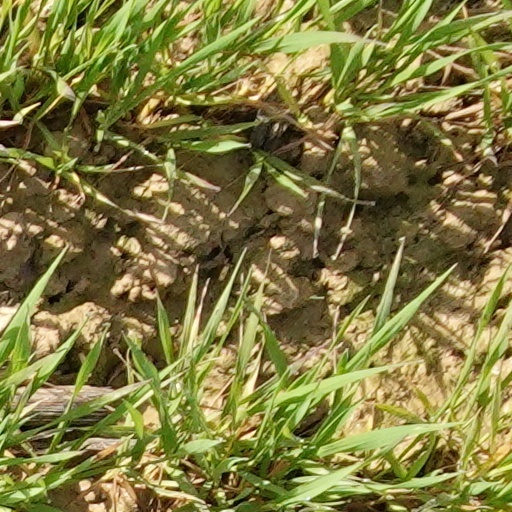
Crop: wheat